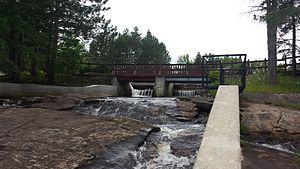
Le domaine Tavibois chevauche la limite des municipalités de Grandes-Piles et d'Hérouxville, dans la MRC Mékinac, en Mauricie, au Québec, au Canada.